Strangled (film)

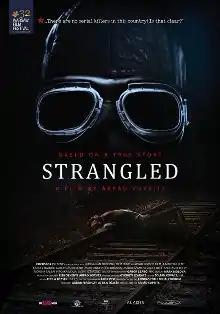
Poster

Strangled is a 2016 Hungarian neo-noir crime film directed by Árpád Sopsits. It stars Zsolt Anger, Mónika Balsai, and Zsófia Szamosi. The film was adapted from the story of a serial killer in Hungary 1960s, under the rule of the communist party.